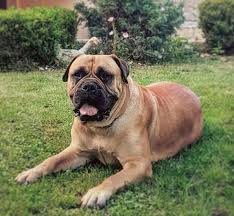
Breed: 231-n000077-bull_mastiff